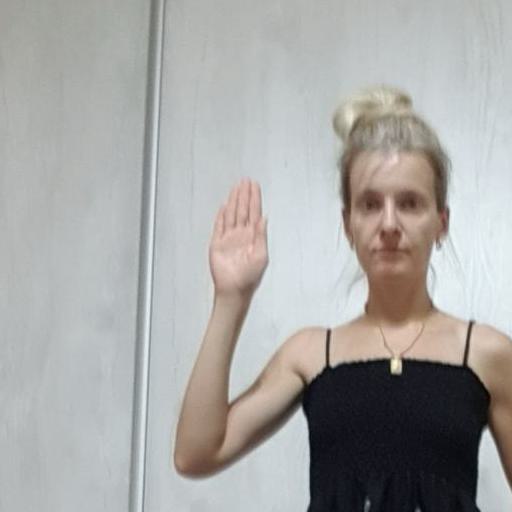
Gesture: stop